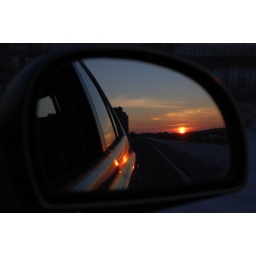
A Florida sunset in the car mirror while driving through the Gulf Islands National Seashore